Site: brandenburg
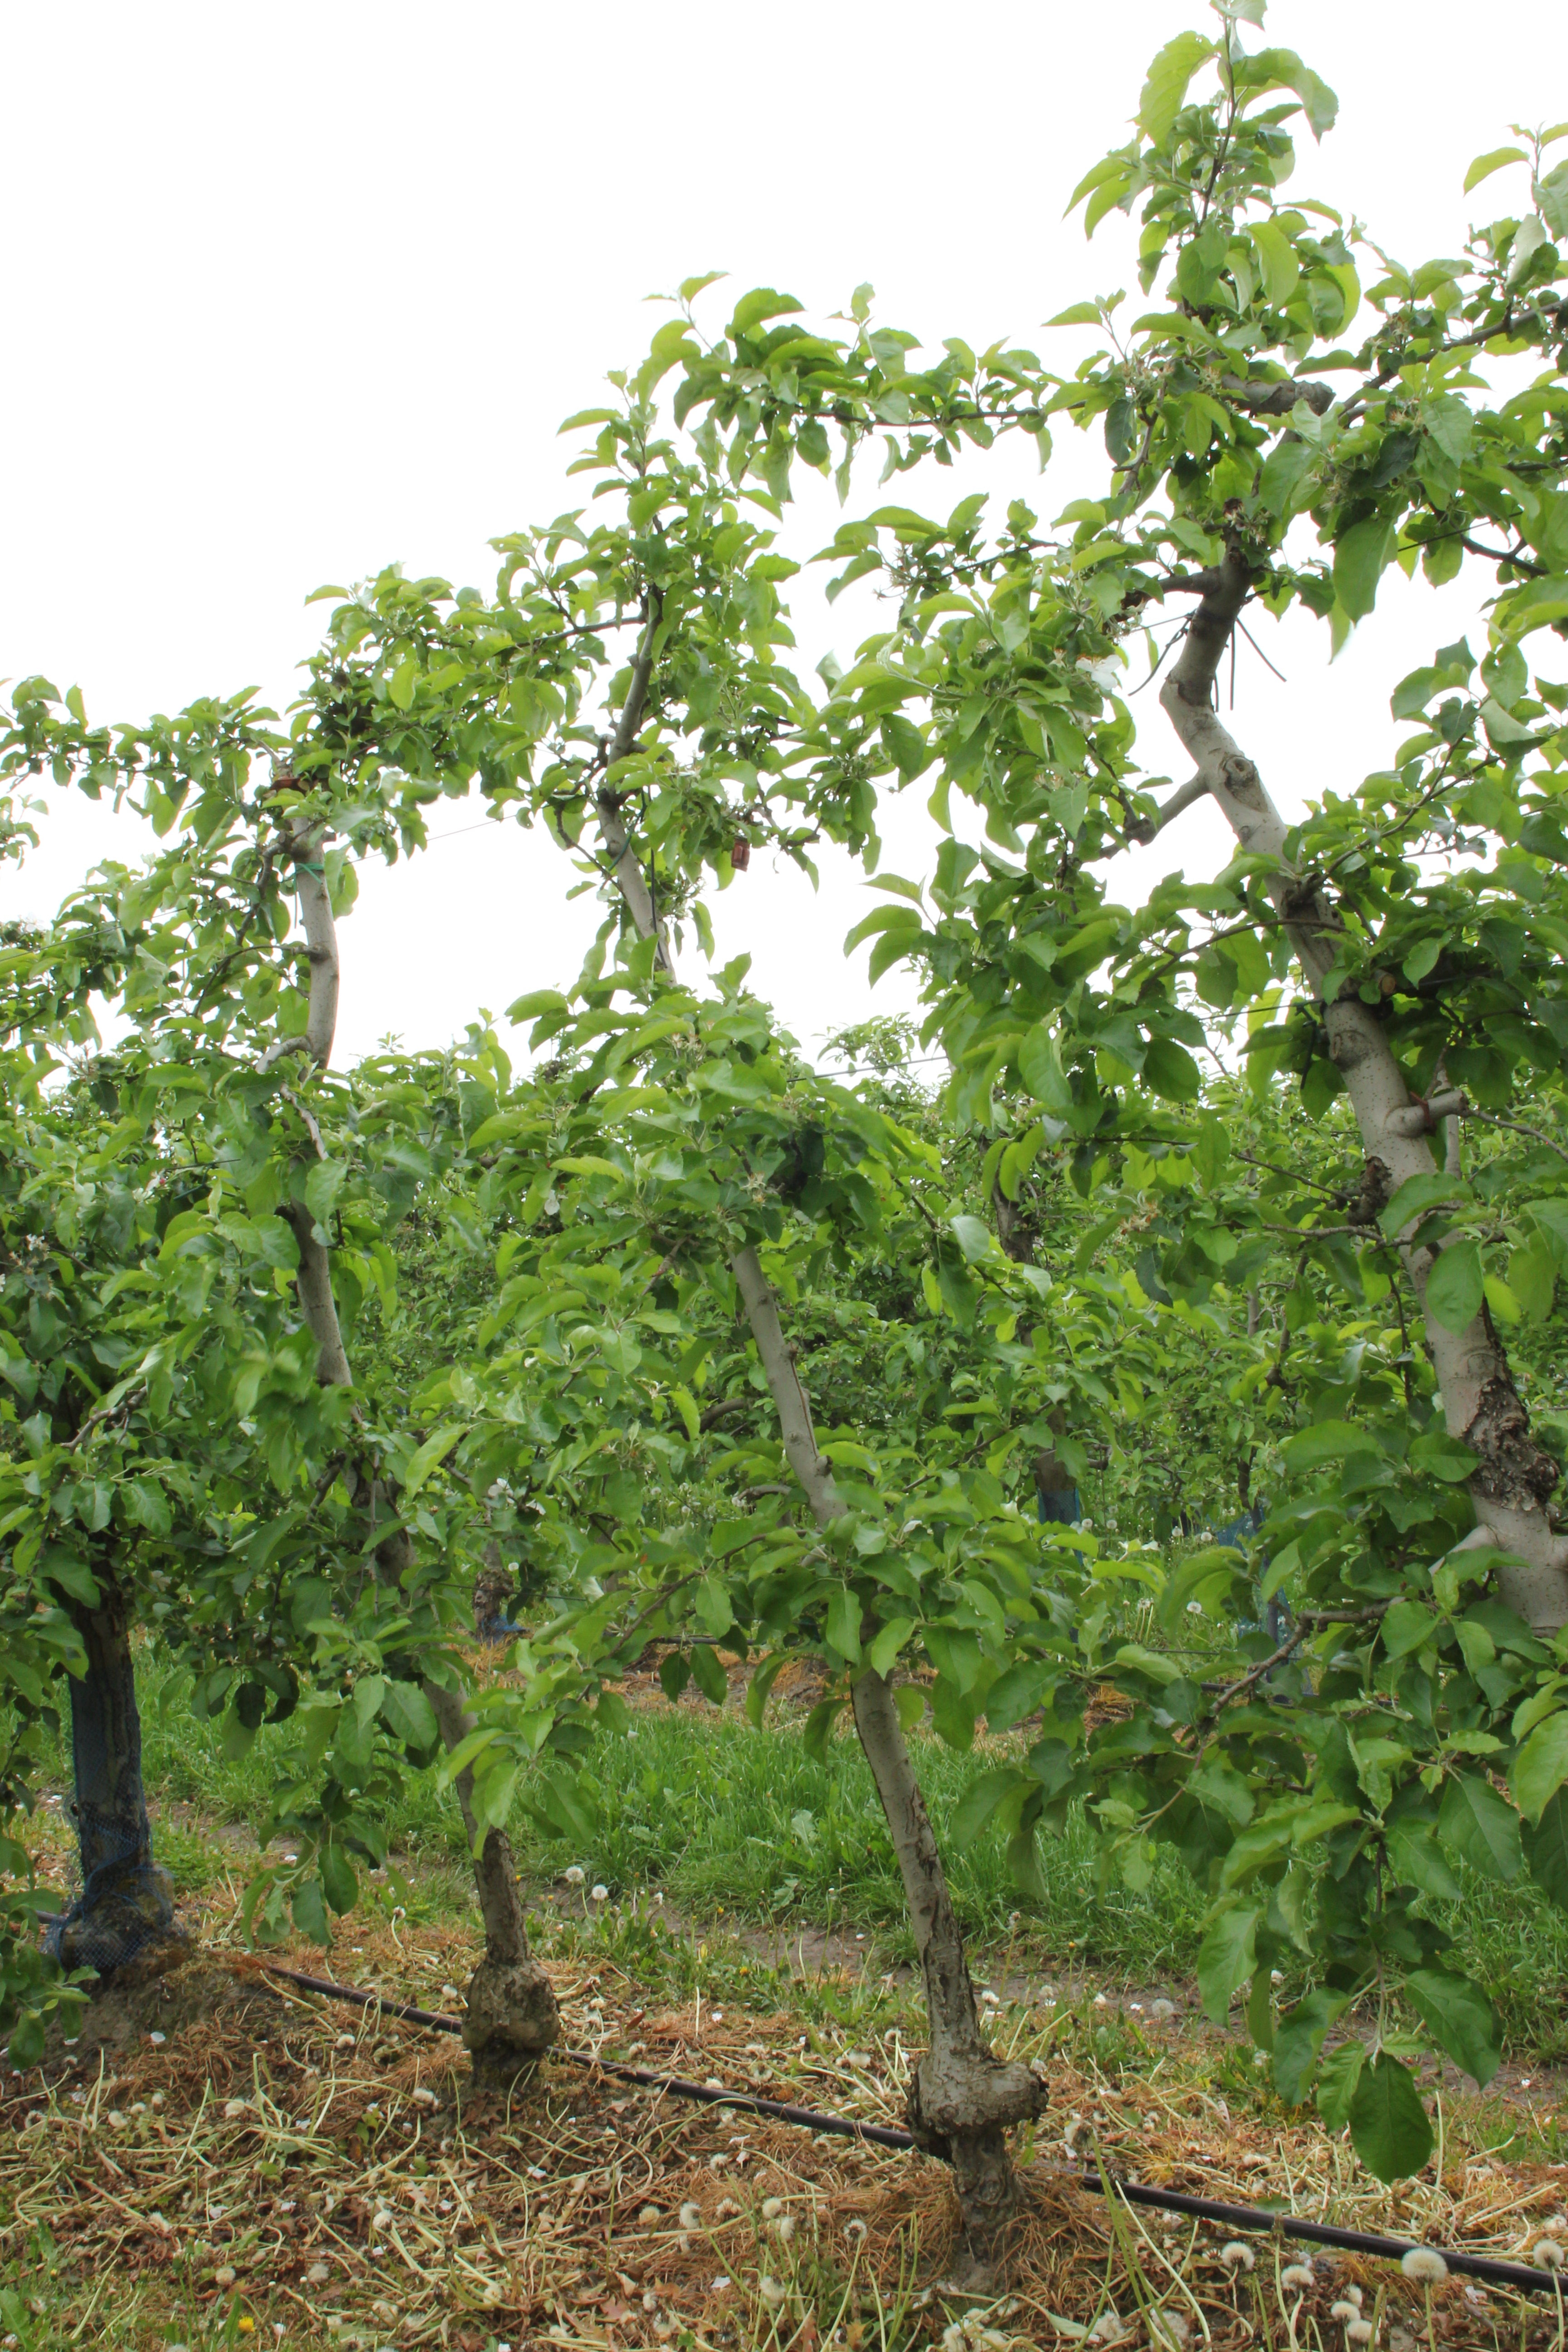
Growth stage (BBCH 67): Flowering